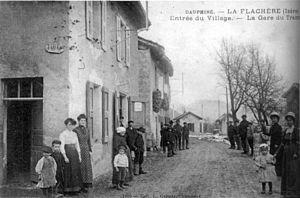
La Flachère est une commune française située dans le département de l'Isère en région Auvergne-Rhône-Alpes.